Sarah Silverman

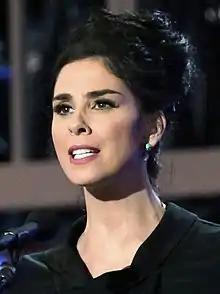
Silverman in 2016

Sarah Kate Silverman (born December 1, 1970) is an American stand-up comedian, actress, and writer. She first rose to prominence for her brief stint as a writer and cast member on the NBC sketch comedy series "Saturday Night Live" during its 19th season, between 1993 and 1994. She then starred in and produced "The Sarah Silverman Program", which ran from 2007 to 2010 on Comedy Central. For her work on the program, Silverman was nominated for a Primetime Emmy Award for Outstanding Lead Actress in a Comedy Series.